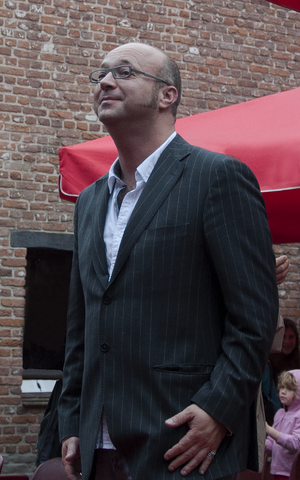
Bart Erna Paul Van den Bossche est un chanteur et présentateur flamand. Il a grandi à Courtrai.